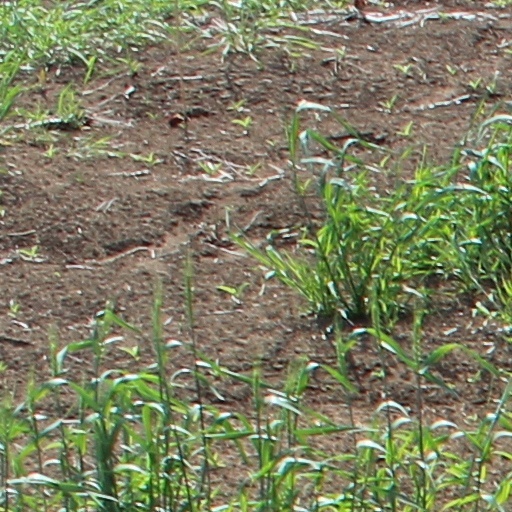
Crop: wheat